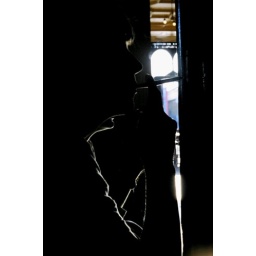
The only person who can look cool wearing an Hawaiian shirt and live in Milton Keynes